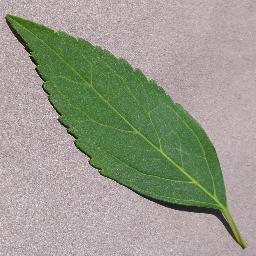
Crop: cherry
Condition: (including_sour)_healthy